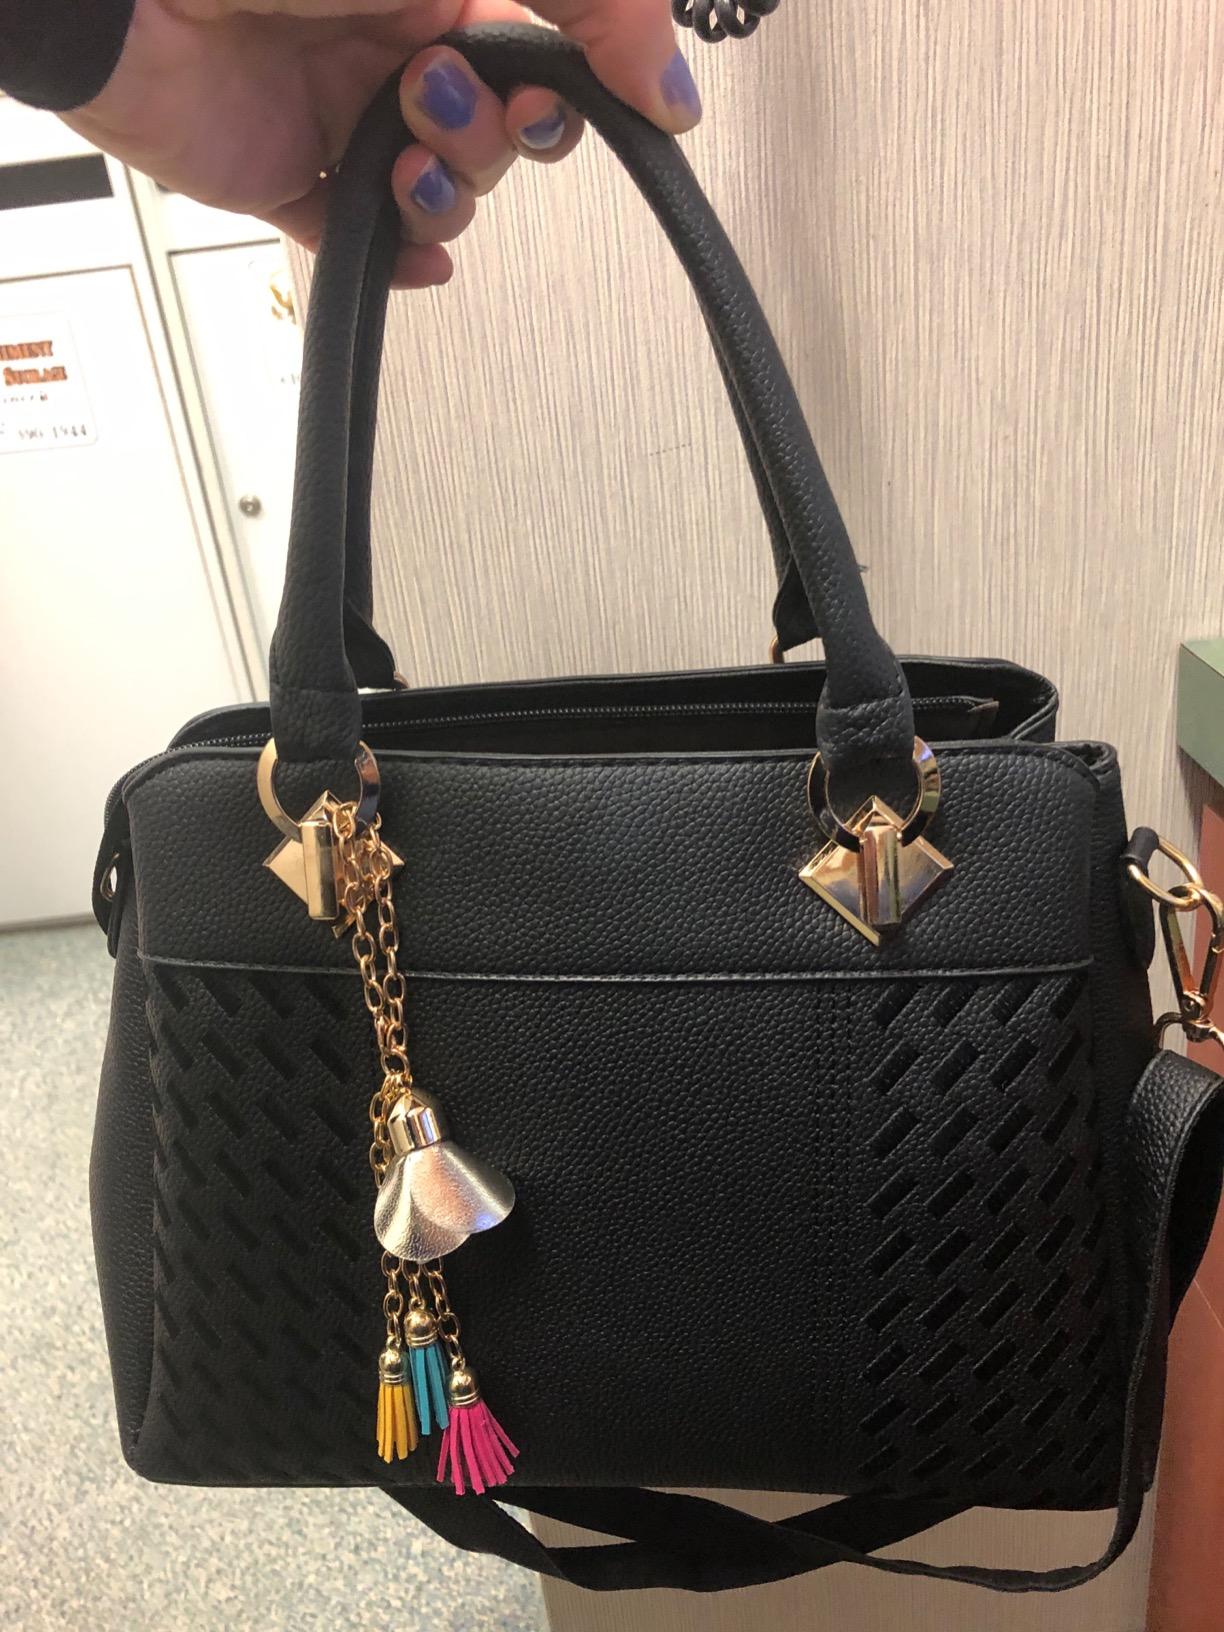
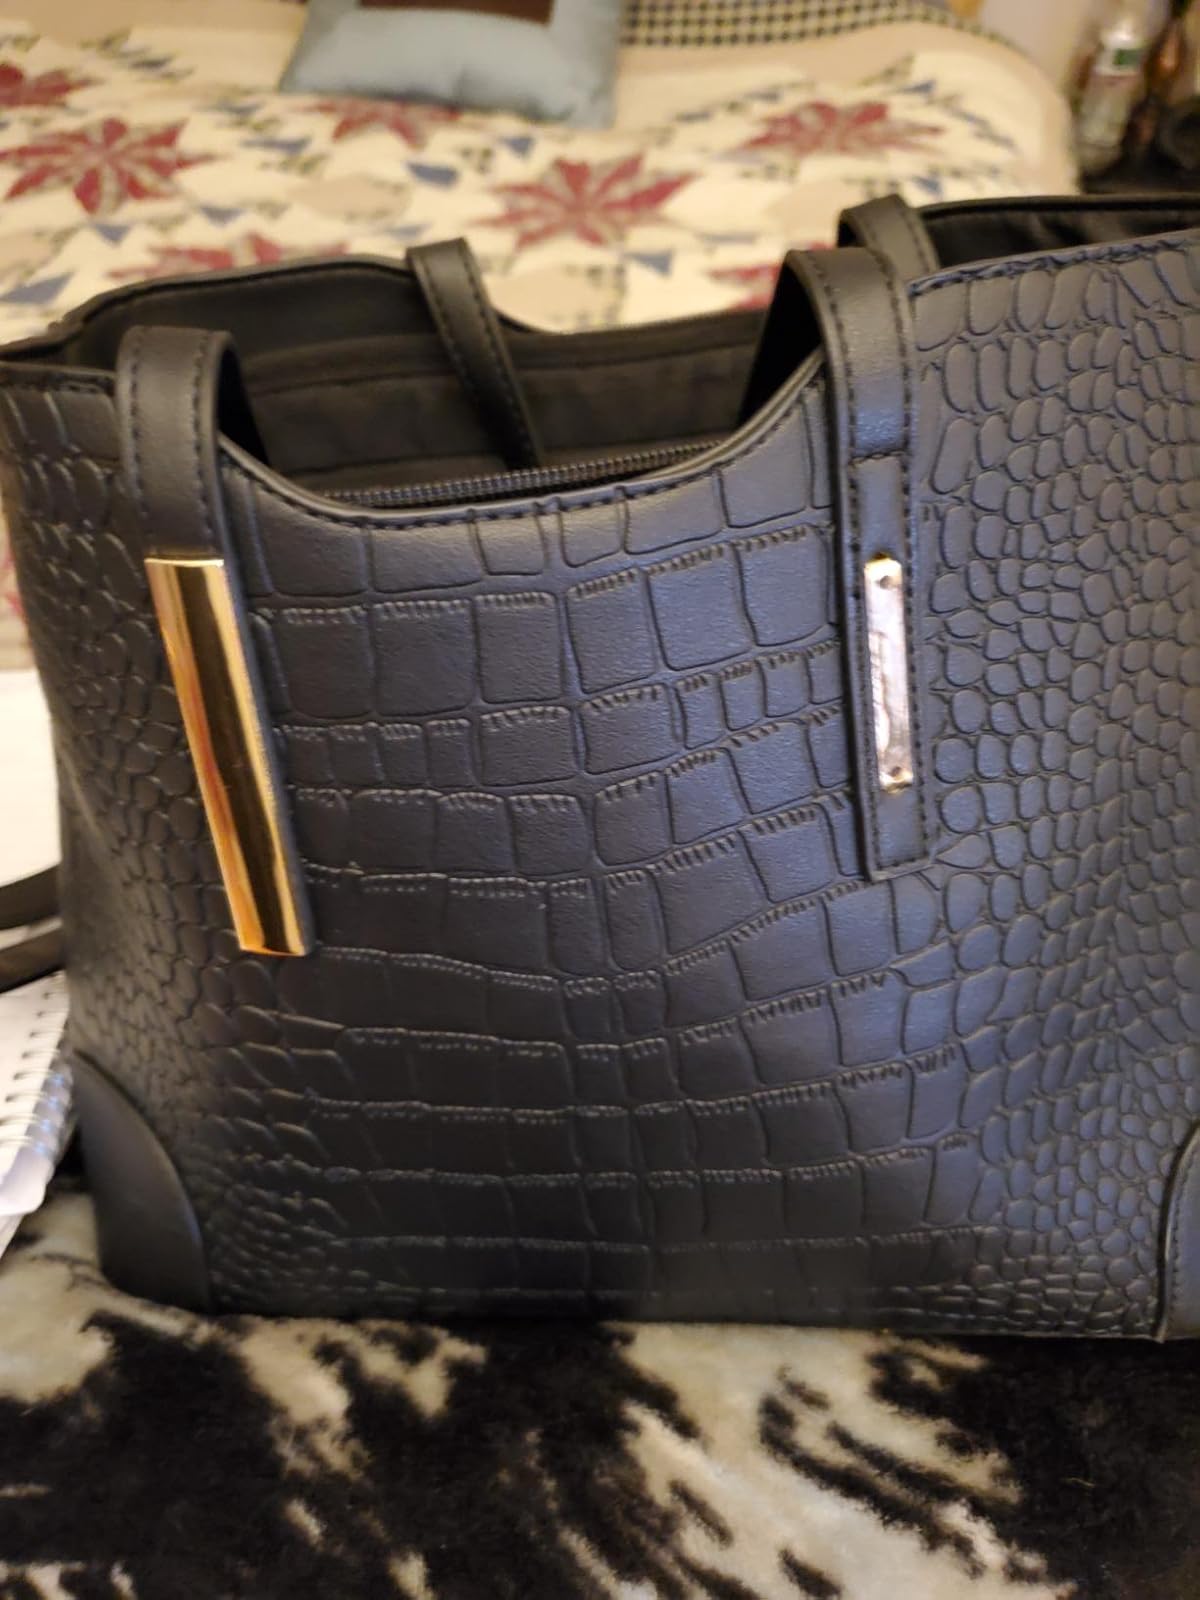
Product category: accessories_handbag
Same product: no